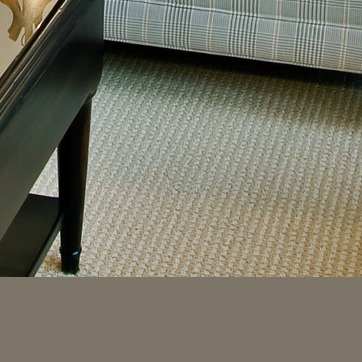
Material: carpet